George R. Newell House (Orlando, Florida)

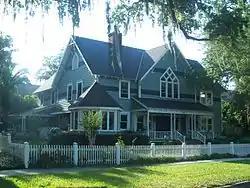
New house built near original location

The George R. Newell House in Orlando, Florida was built in 1885 by George R. Newell, a Baltimore attorney, for his bride, Susie Gibson. At the time, the other homes on Lake Avenue were also occupied by newlyweds, so the area became known as "Honeymoon Row." It was lived in continuously by the Newells and their two sons, Leigh G. and Sidney P. The home was then occupied by Sidney and his wife, Eleanor Hope Cobb, and two daughters Eleanor Hope and Sue Gibson, until 1970, when both Sidney and Eleanor Hope died.